Franco-Provençal

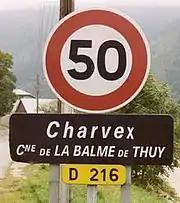
Road sign for Charvex (La Balme de Thuy), Haute-Savoie, France after a name change in the 1990s to a historical Savoyard spelling. (Former village name: Charvet.)

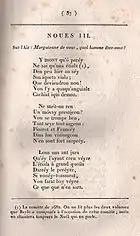
Text of a carol about the appearance of a comet in 1682 by Jean Chapelon.

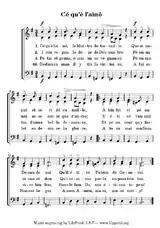
"Cé qu'è l'ainô" musical score showing verses 1, 2, 4, & 68.

A long tradition of Franco-Provençal literature exists, although no prevailing written form of the language has materialized. An early 12th-century fragment containing 105 verses from a poem about Alexander the Great may be the earliest known work in the language. "Girart de Roussillon", an epic with 10,002 lines from the mid-12th century, has been asserted to be Franco-Provençal. It certainly contains prominent Franco-Provençal features, although the editor of an authoritative edition of this work claims that the language is a mixture of French and Occitan forms. A significant document from the same period containing a list of vassals in the County of Forez also is not without literary value.